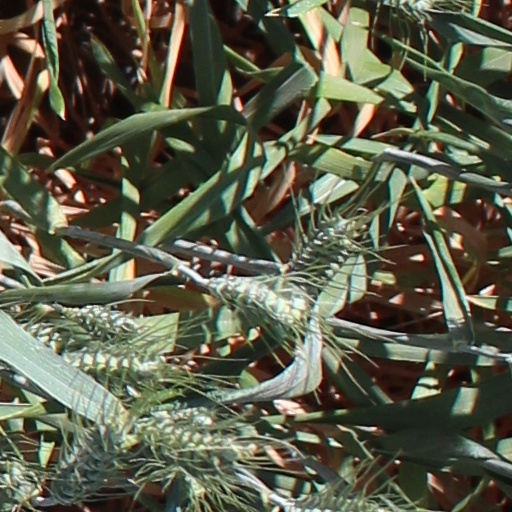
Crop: wheat